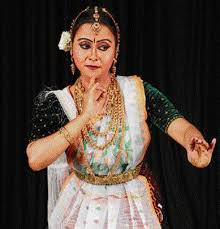
Dance form: manipuri